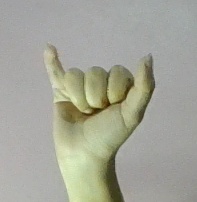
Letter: ya